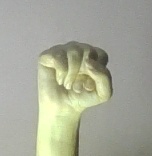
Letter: saad